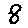
Label: 8